Colonia Juárez, Mexico City

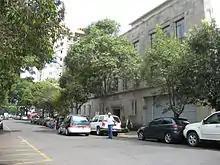
Luis Spota Art Education Center

Today the colonia, especially the Zona Rosa area, is a mix of wealth and poverty, old and new with many conflicting changes. New construction, most of it tall office and apartment buildings, is going up along Paseo de la Reforma, with predictions that this will return the area to its former prestige. In the interior, new boutiques, restaurants, bars and nightclubs continue to open. The deterioration process from the 1980s has been partially reverted by city efforts in conservation of older buildings and tourism promotion. The colonia has thirteen branches of banks that offer international services such as currency exchange. There are also several language schools, clothing stores, malls, a crafts mall, international cuisine, museums, art galleries and hotels. Shopping and hotel options range from the very expensive to the very affordable. The 240-room Four Seasons Hotel is the most upscale hotel and restaurant in the area. The Champs Elysees is a restaurant with more than 40 years in business, located on Paseo de la Reforma between Estocolmo and Amberes streets. Its specialty is French food such as foie gras and duck confit. It has hosted the families of a number of Mexican presidents. Some of the oldest and most exclusive restaurants include Focolare, founded in 1953, La Gondola, founded in 1958 and Passy, also founded in 1958. However, the area also hosts a large number of fast food restaurants such as McDonald's, Burger King, Dunkin' Donuts and Little Caesar's Pizza.